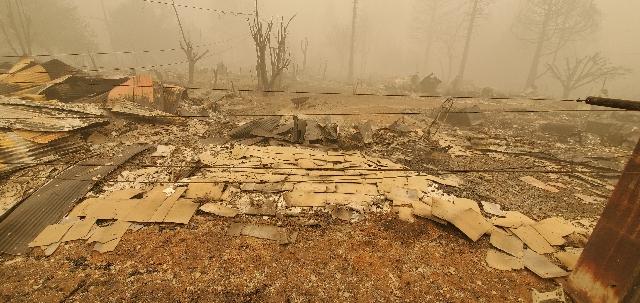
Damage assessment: destroyed